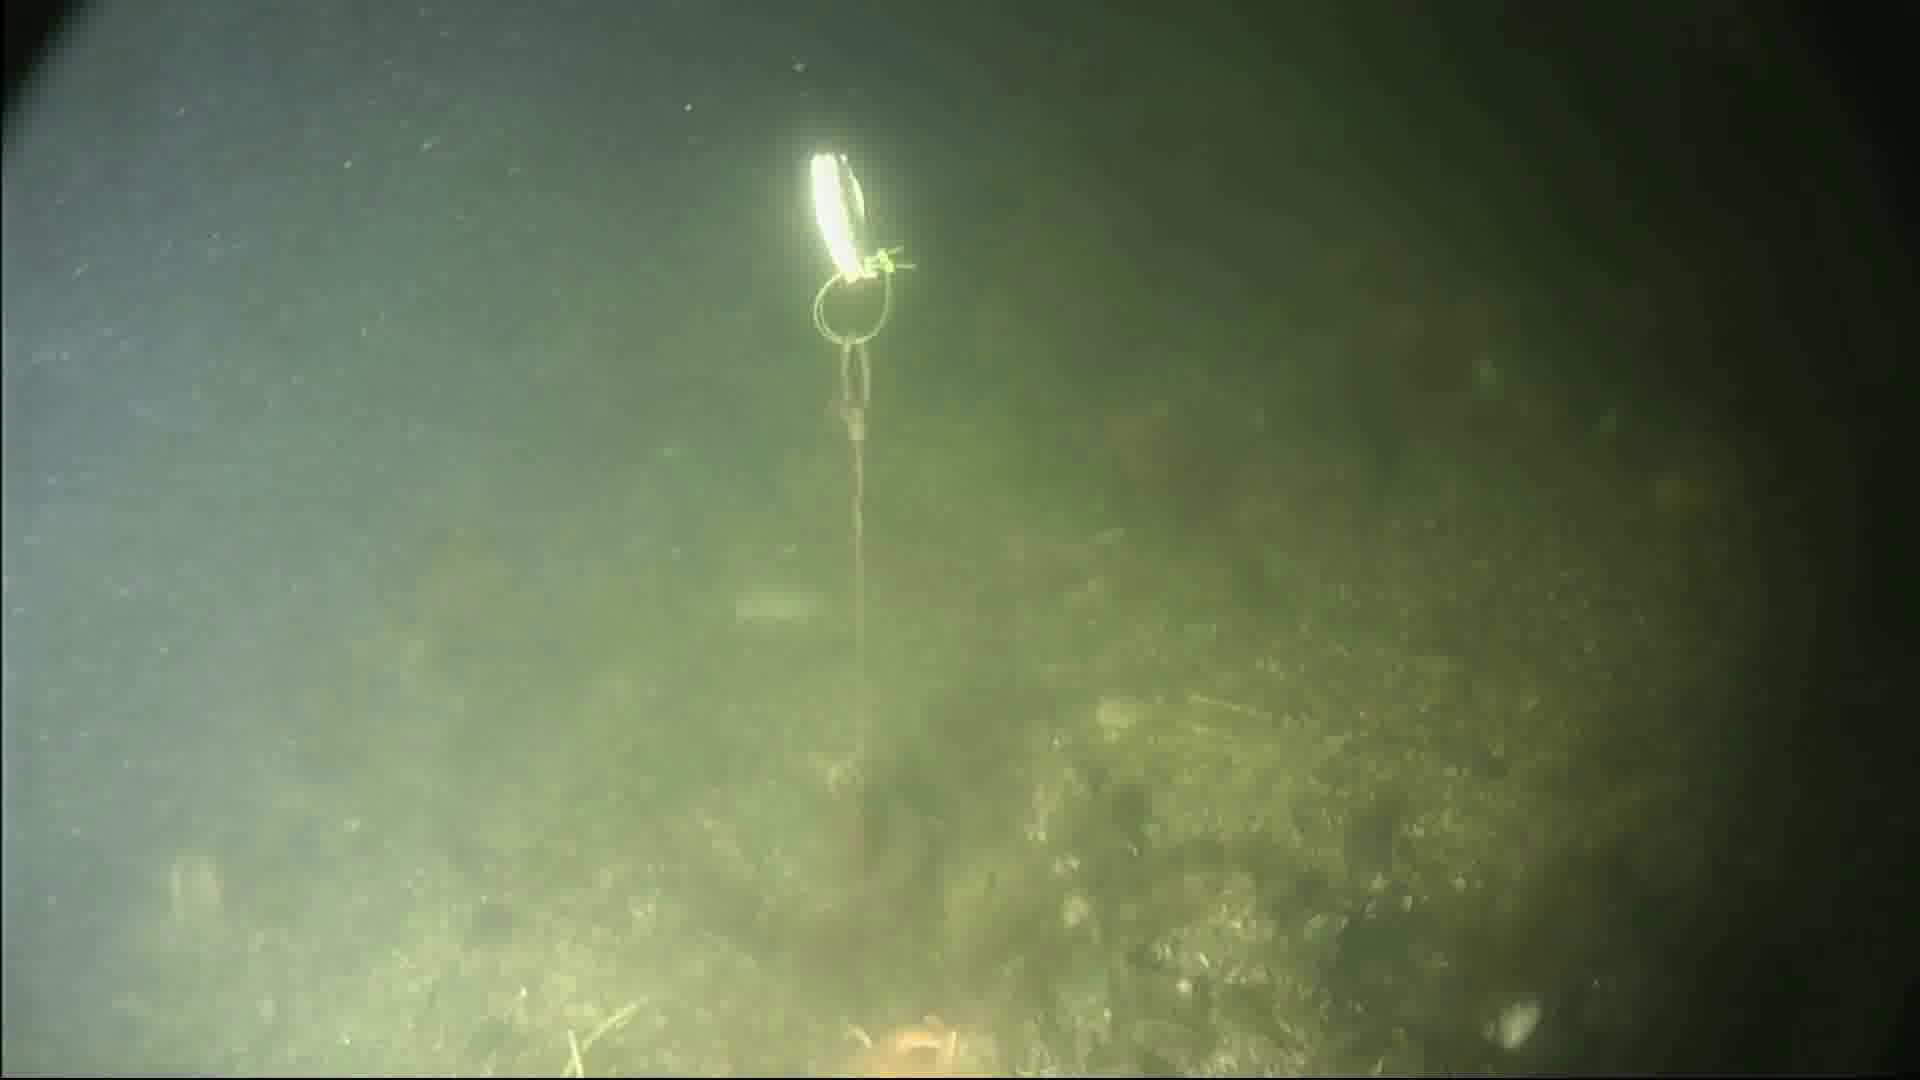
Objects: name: starfish
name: crab